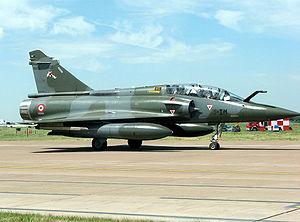
L'Armée de l'air et de l'espace est l’une des quatre composantes des Forces armées de la République française ; les autres composantes militaires étant l’Armée de terre, la Marine nationale et la Gendarmerie nationale. Au 1ᵉʳ juillet 2019, 40 800 militaires et 5 200 civils servent dans ses rangs. Elle totalise 170 000 heures de vol par an. Son budget annuel est de 7,5 milliards d’euros en 2020, soit 20 % du budget du ministère des Armées.
L'escadron de chasse 1/3 Navarre est une unité de combat de l'armée de l'air française. Installé sur la base aérienne 133 Nancy-Ochey, il est actuellement équipé de biplaces Mirage 2000D.
La quatrième génération de chasseur à réaction est une classification générale des avions de combat mis en service entre 1980 et 2005. Elle représente des concepts et designs développés dans les années 1970.